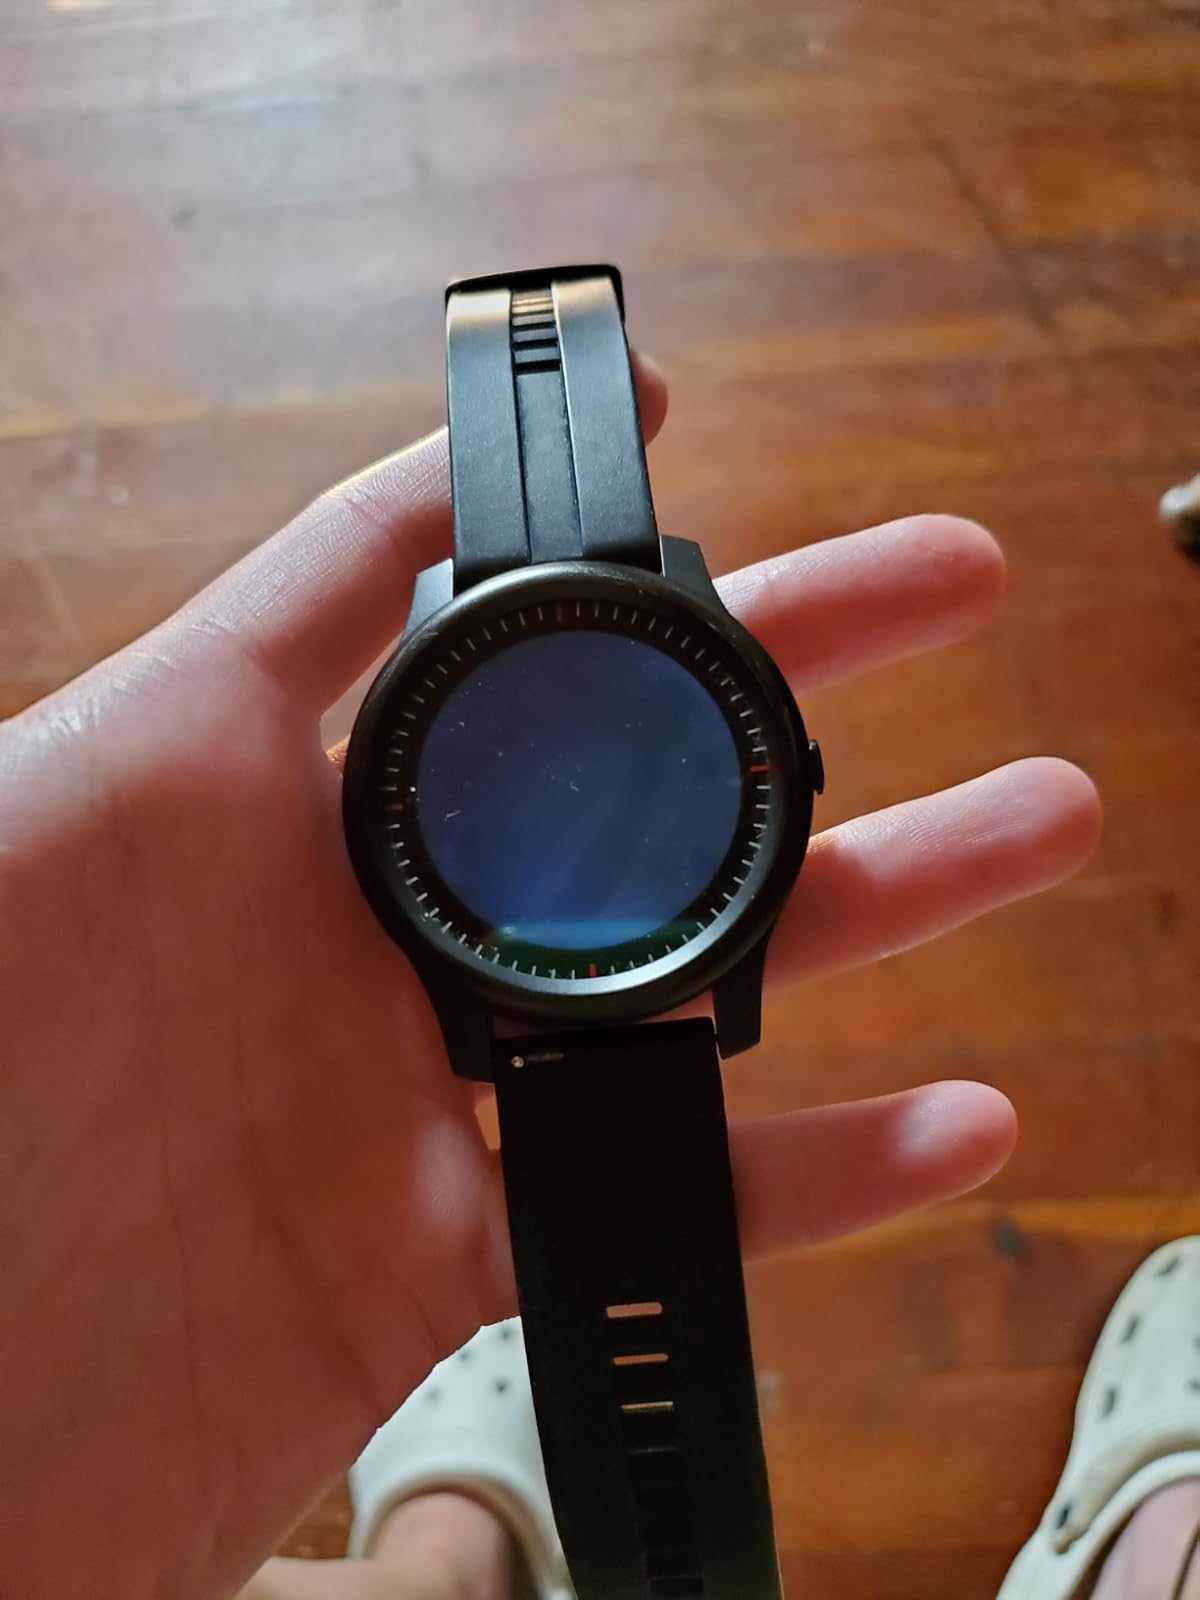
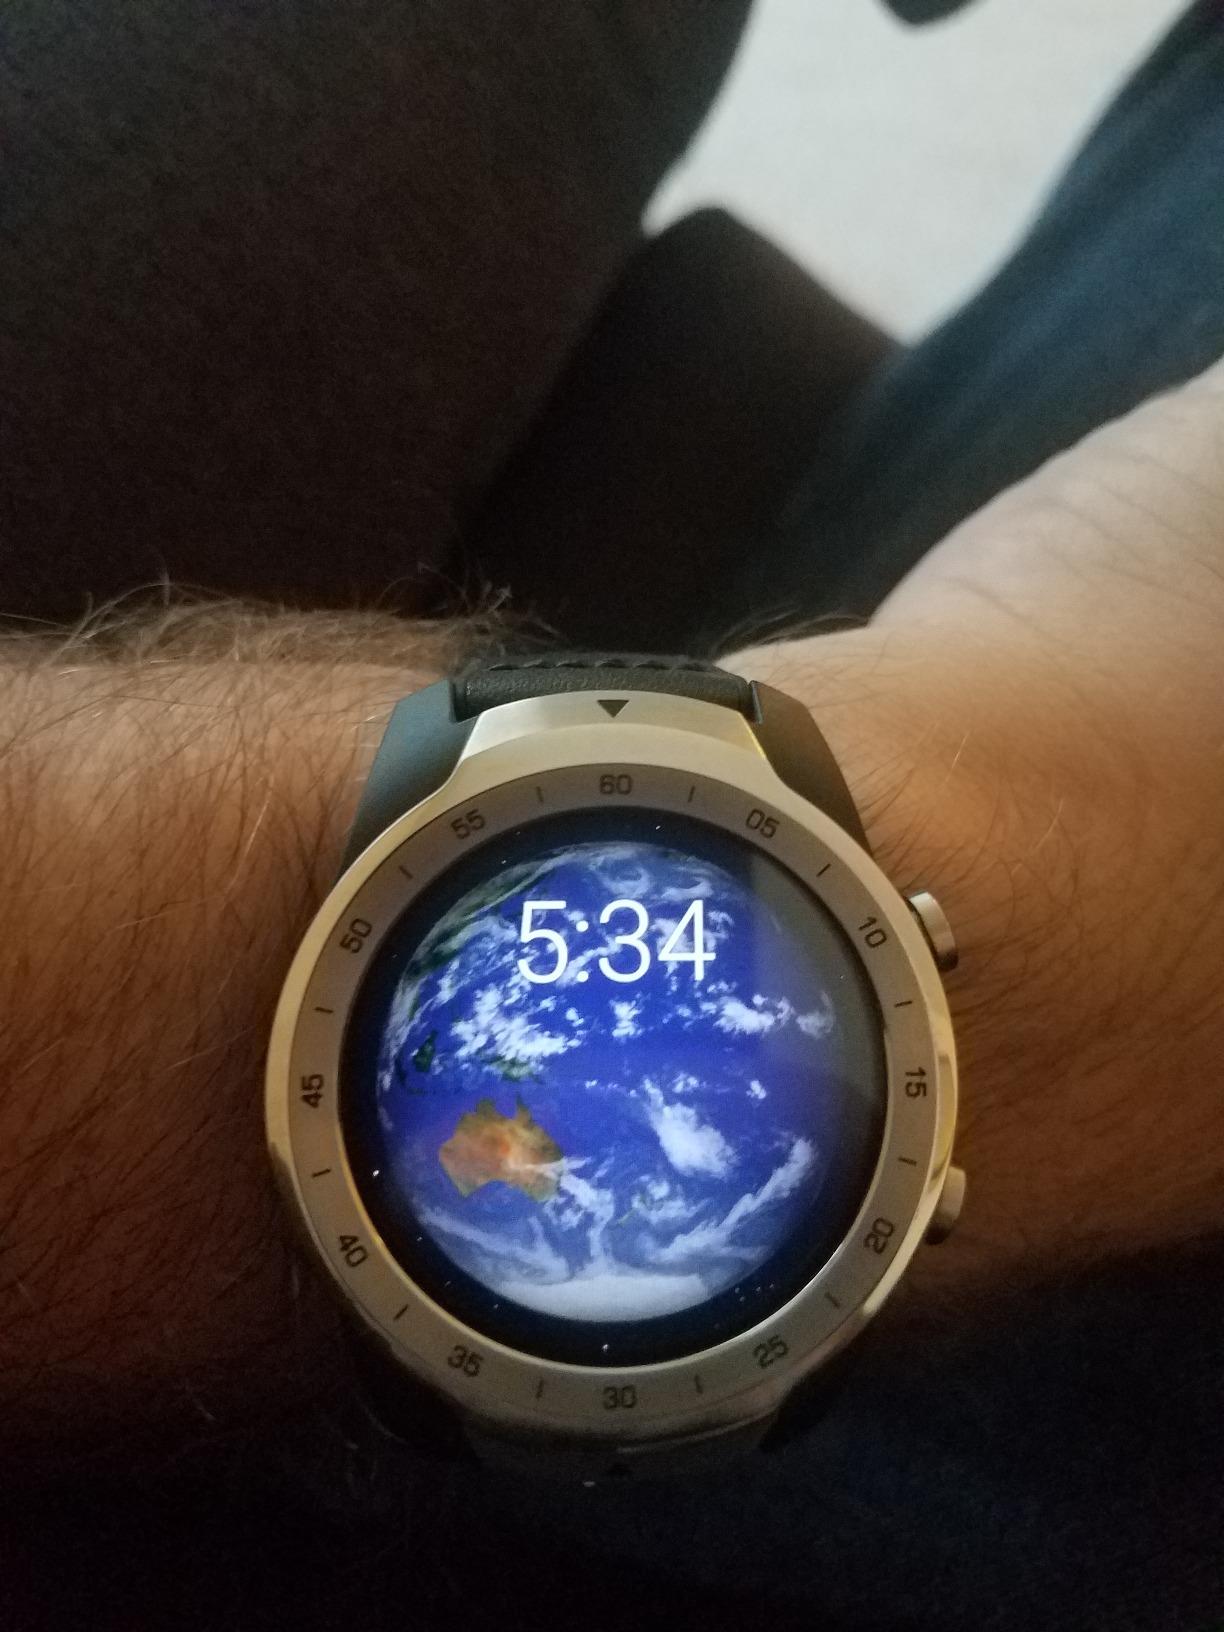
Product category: smartwatch
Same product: no